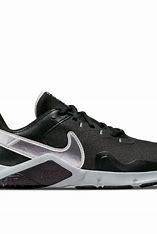
Brand: Nike
Model: Legend Essential 2